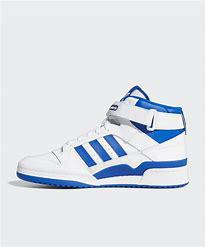
Brand: Adidas
Model: Forum Mid